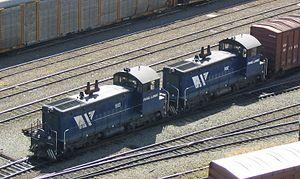
Le Southern Railway of British Columbia est société canadienne de chemin de fer présente dans le sud-ouest de la partie continentale de la Colombie-Britannique.
La série EMD SW900 est une série de locomotives de manœuvre diesel construite par General Motors Electro-Motive Division et General Motors Diesel entre décembre 1953 et mars 1969.